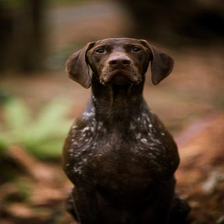
Species: dog
Breed: german shorthaired